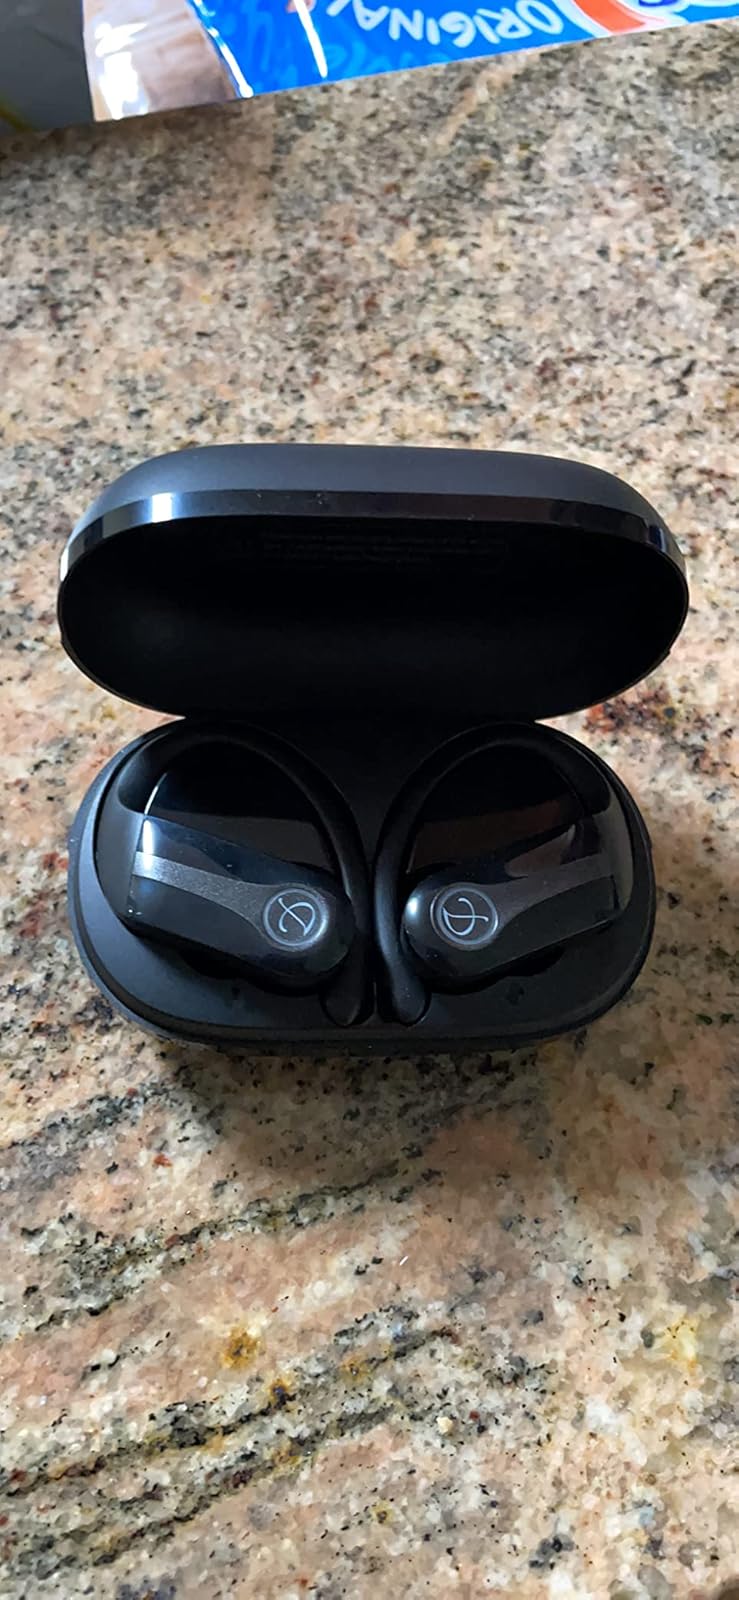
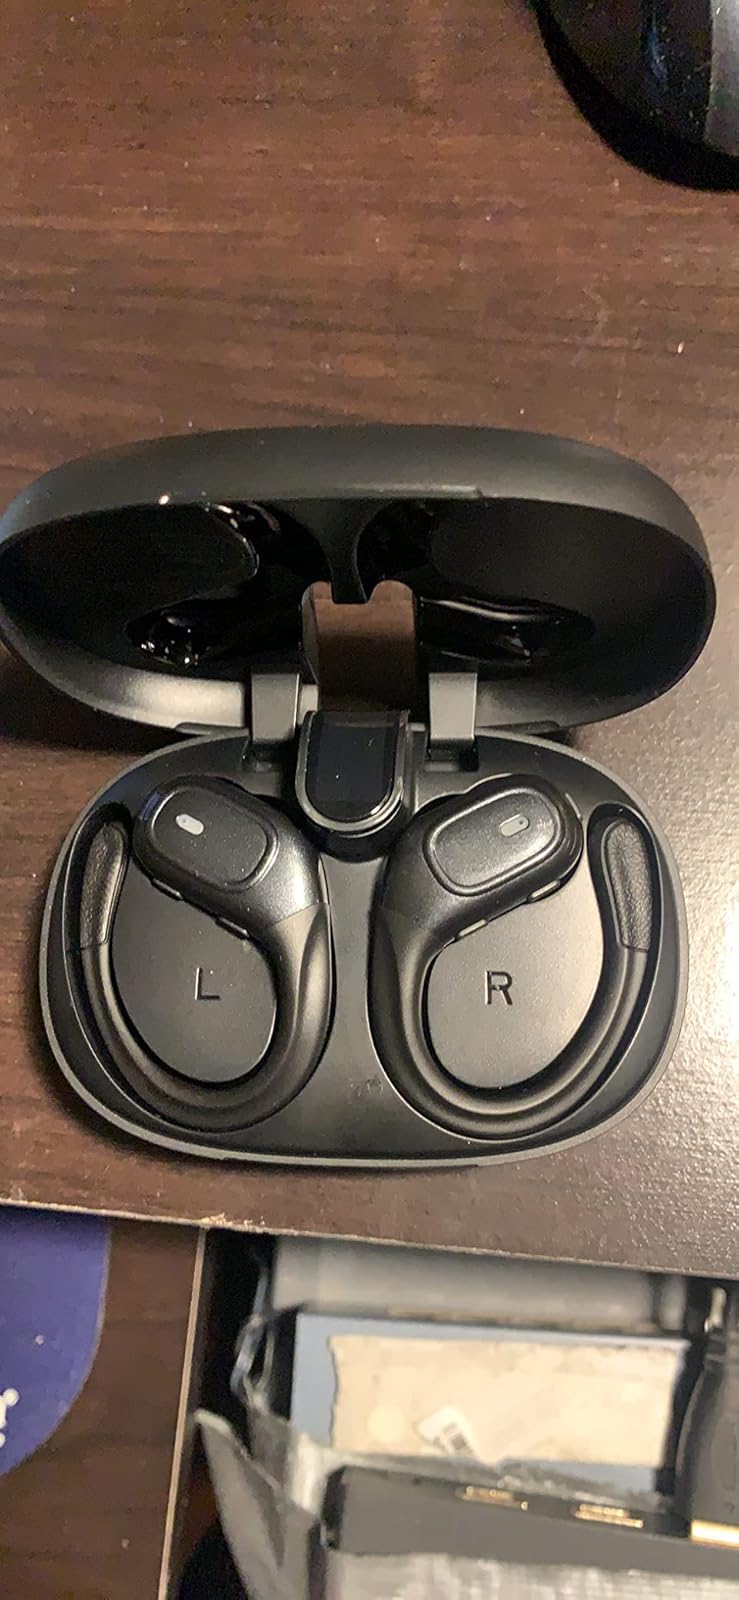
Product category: earbuds
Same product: no